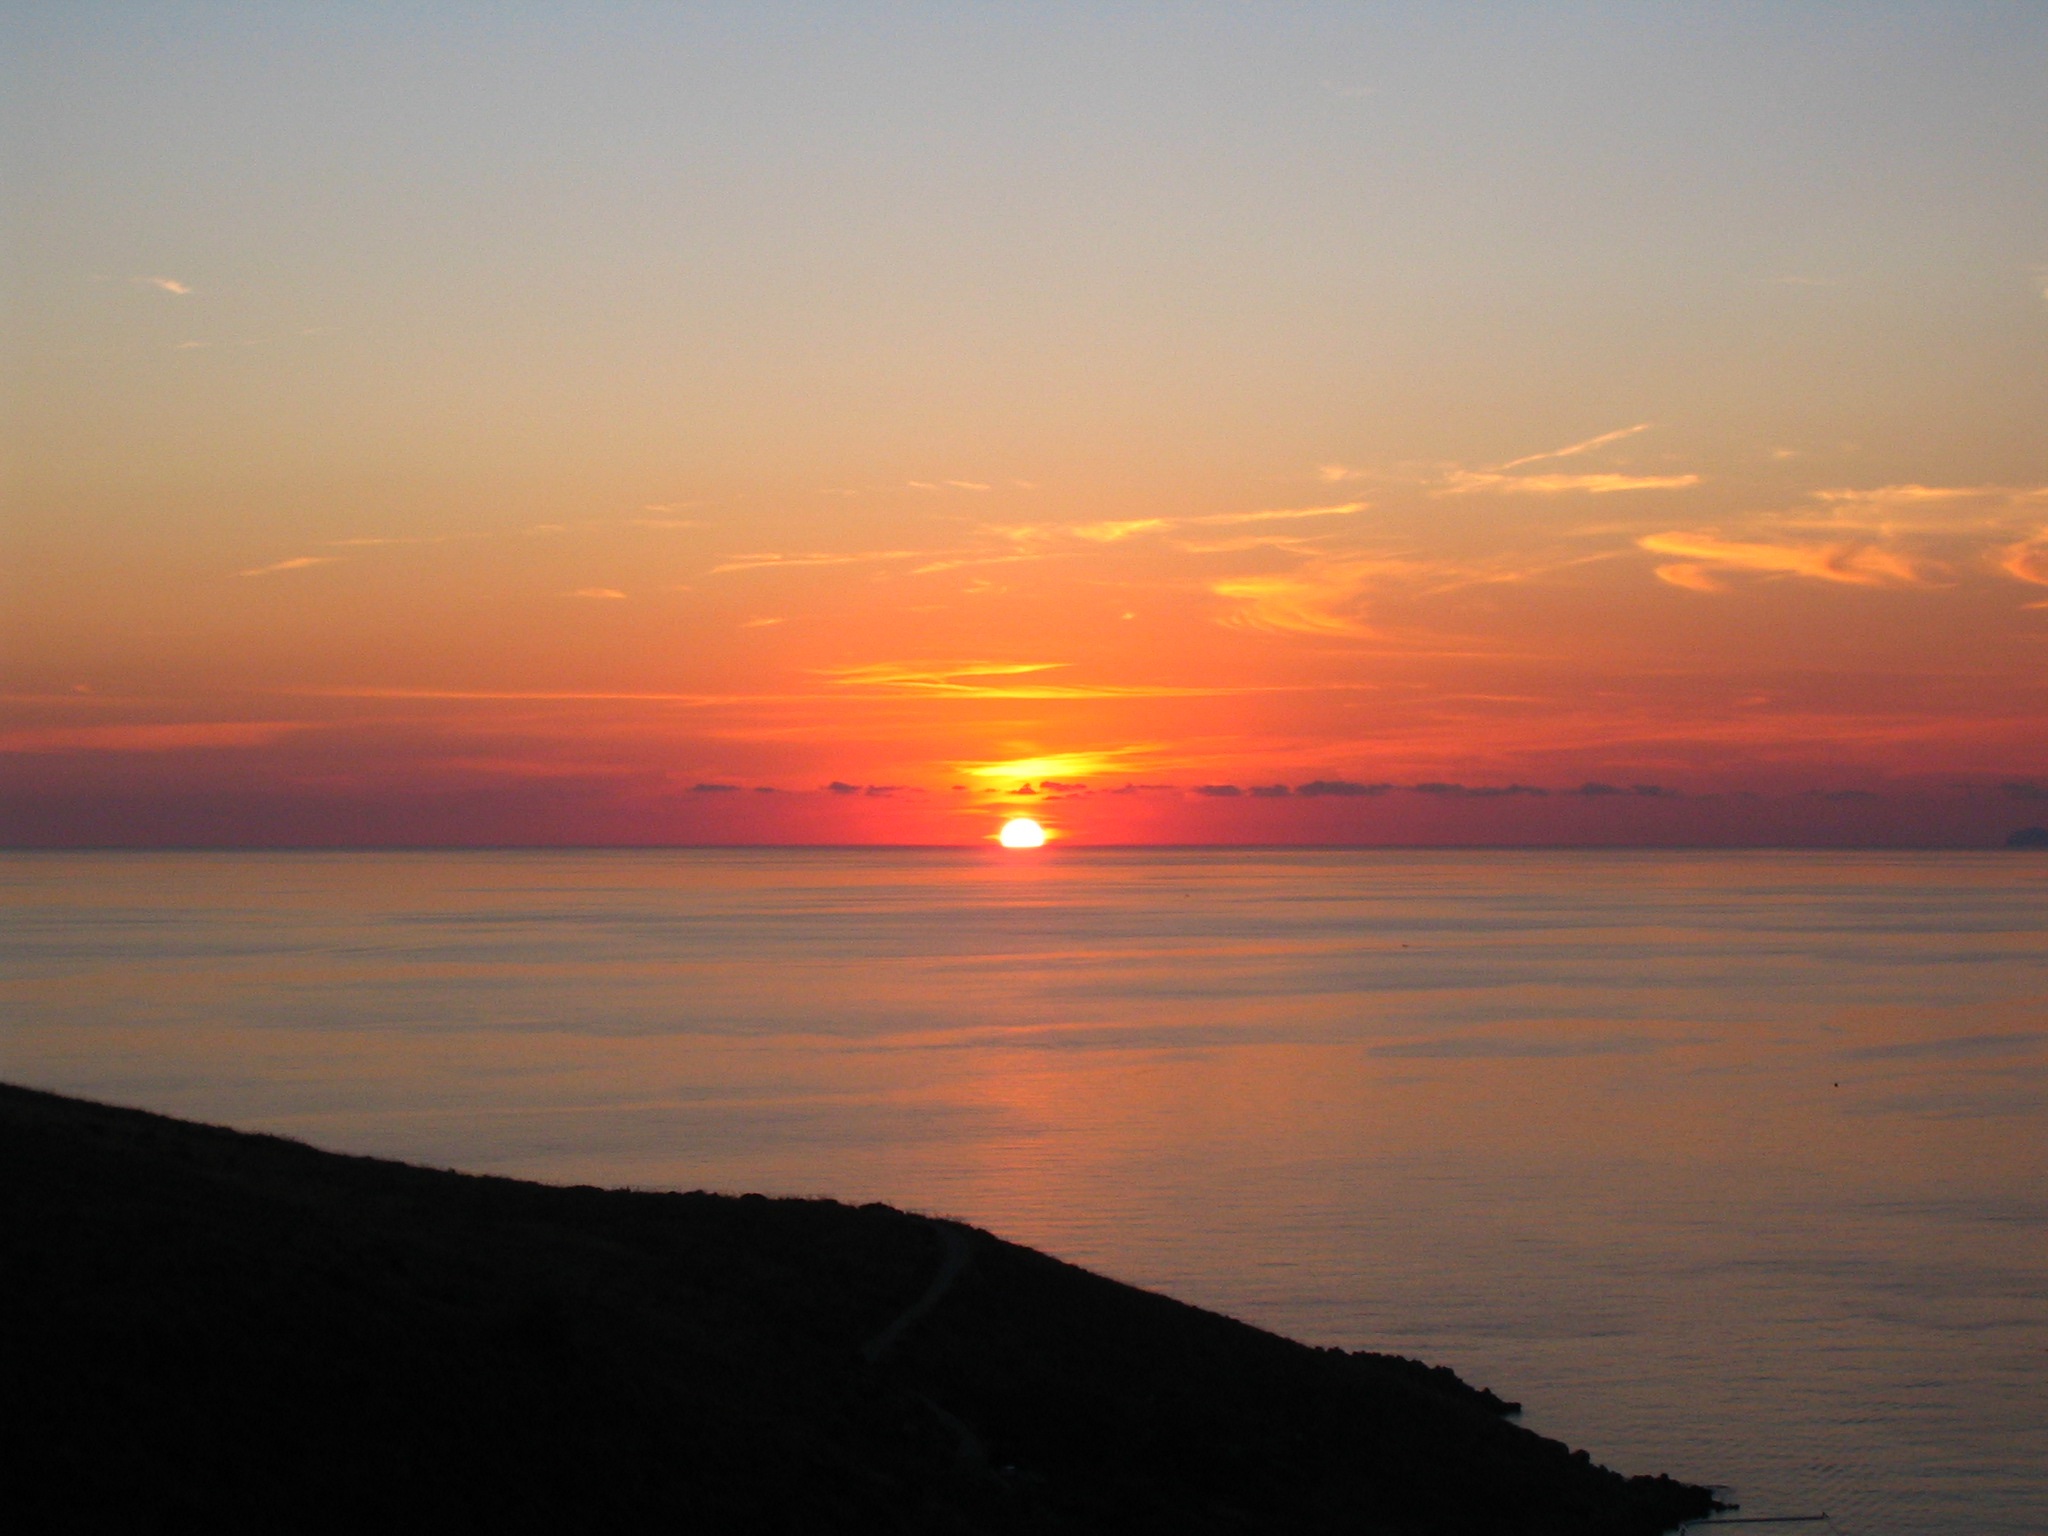
beach, sea, coast, ocean, horizon, sun, sunrise, sunset, morning, dawn, dusk, evening, calabria, afterglow, red sky at morning